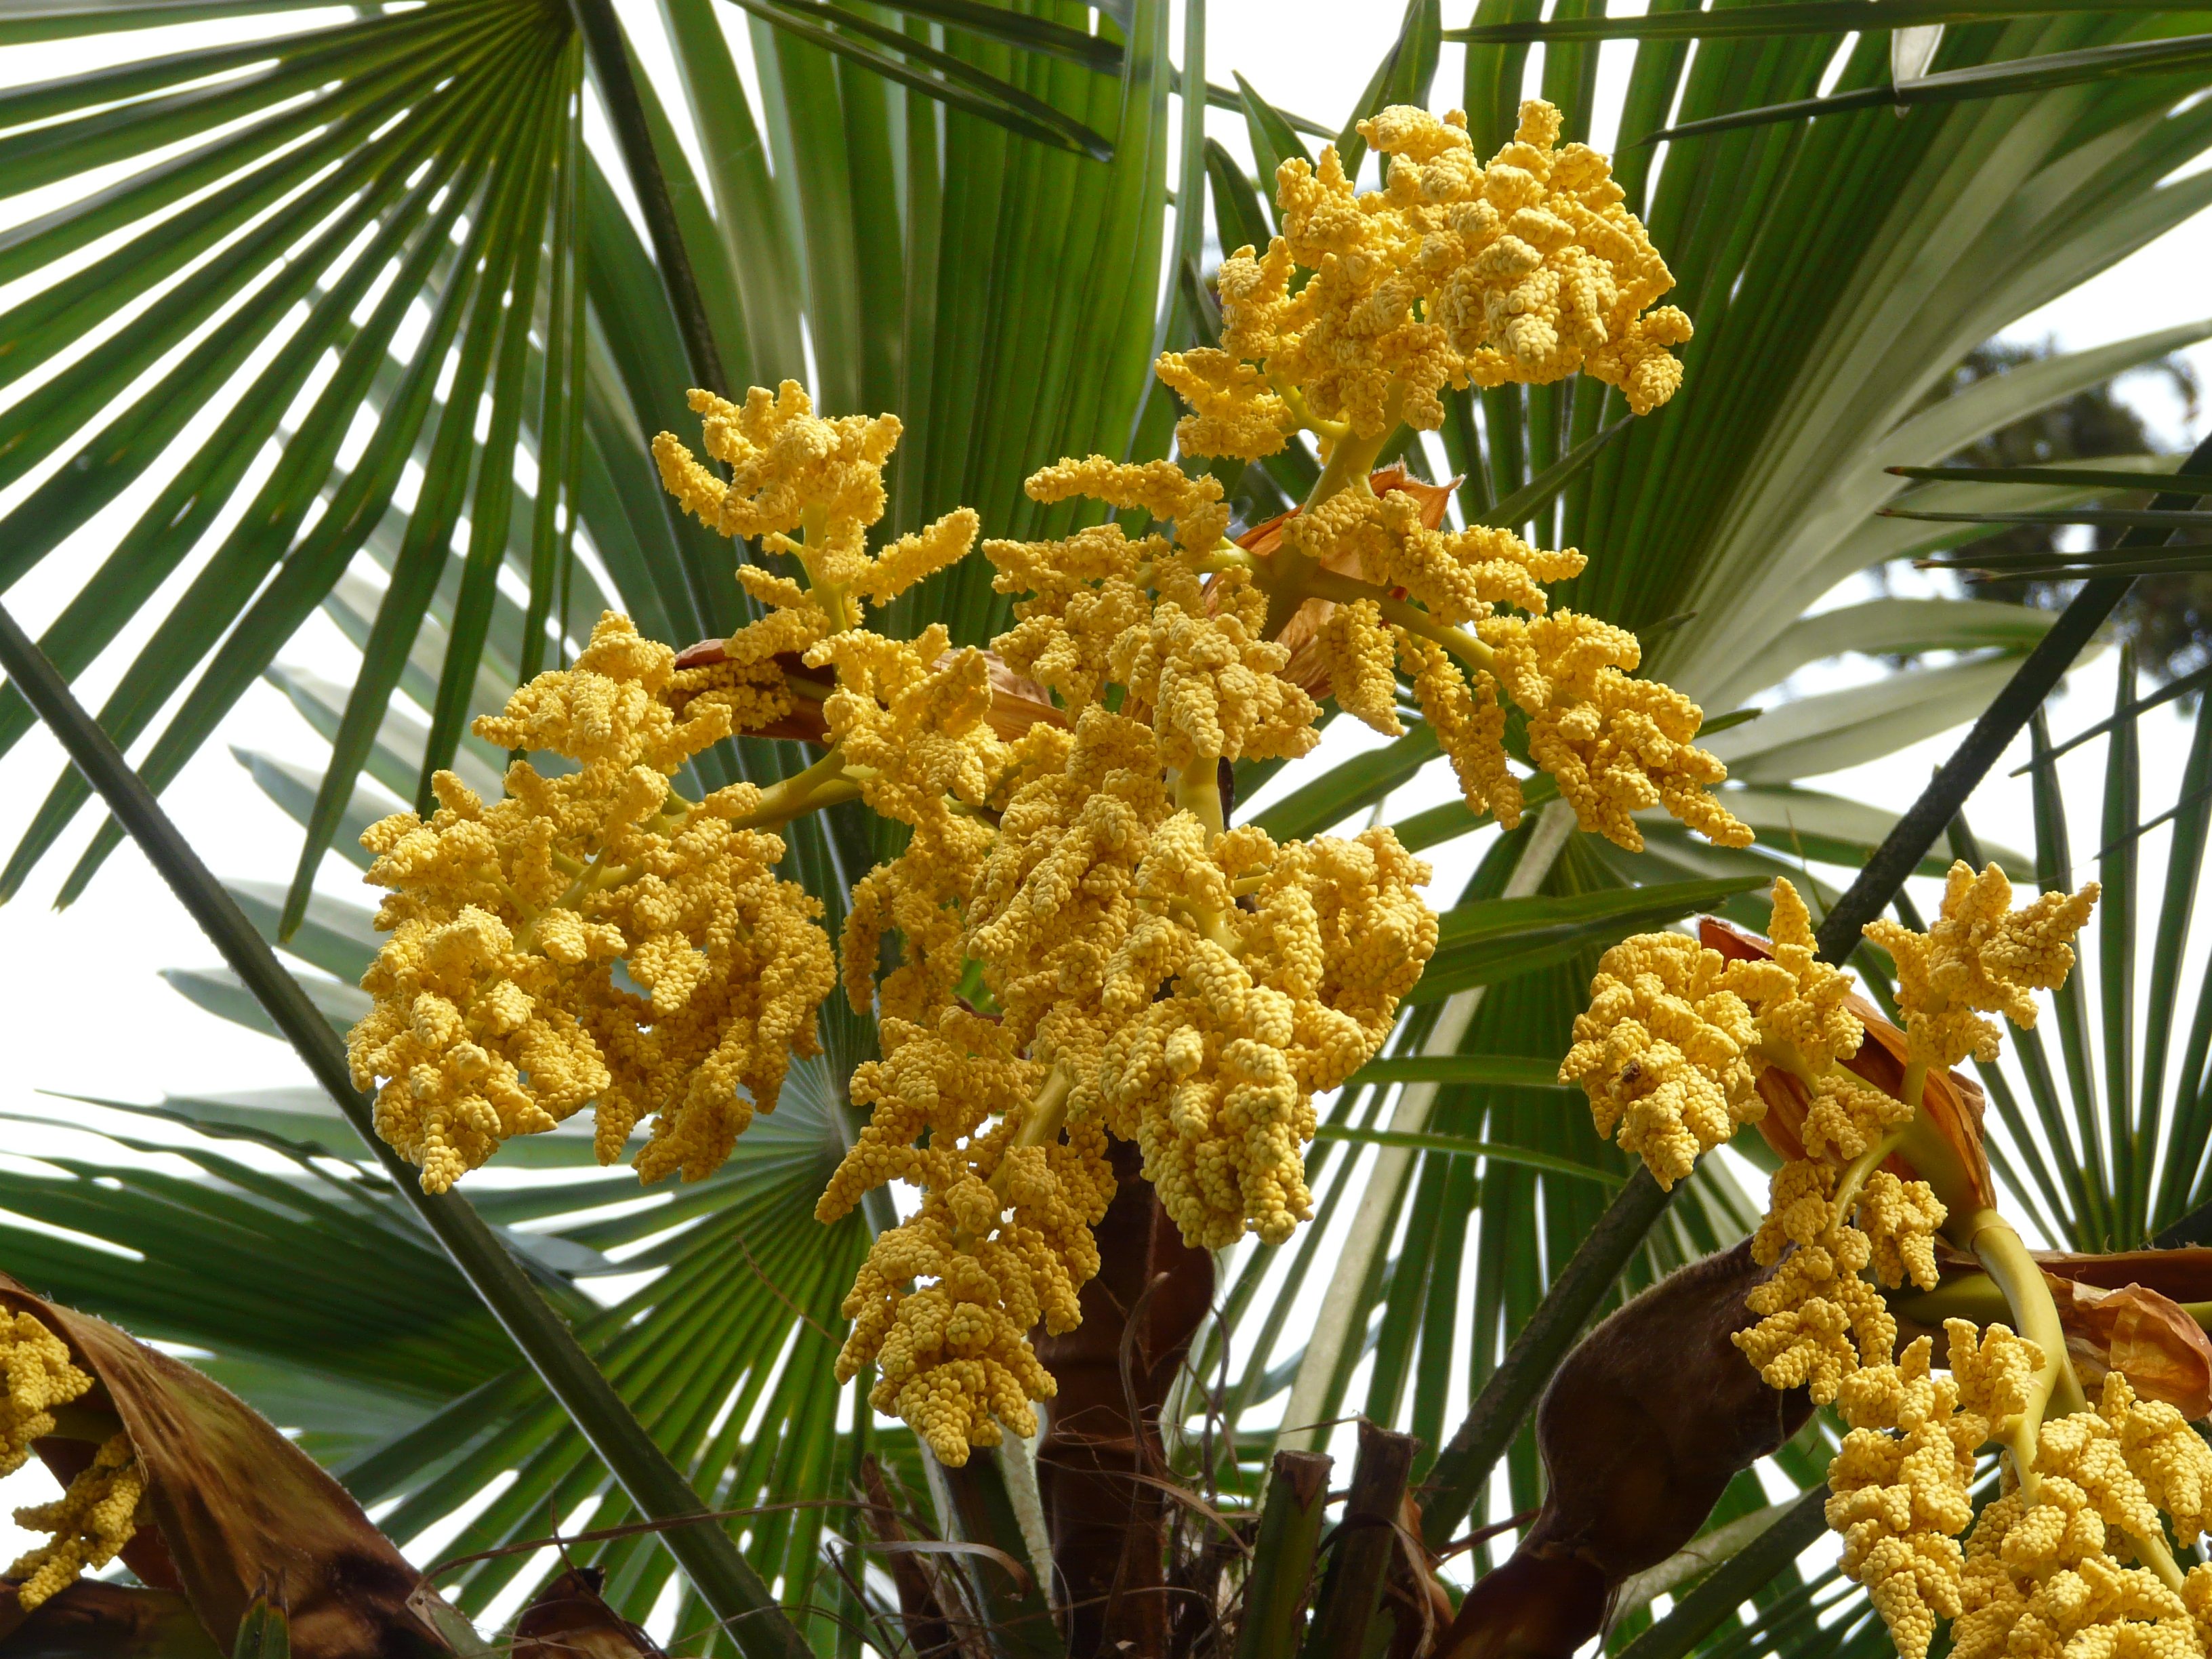
tree, branch, blossom, plant, fruit, palm tree, flower, bloom, food, palm, produce, crop, evergreen, botany, yellow, flora, leaves, shrub, flowering plant, date palm, hemp palm, palm flower, grass family, woody plant, land plant, arecales, palm family, umbrella palm